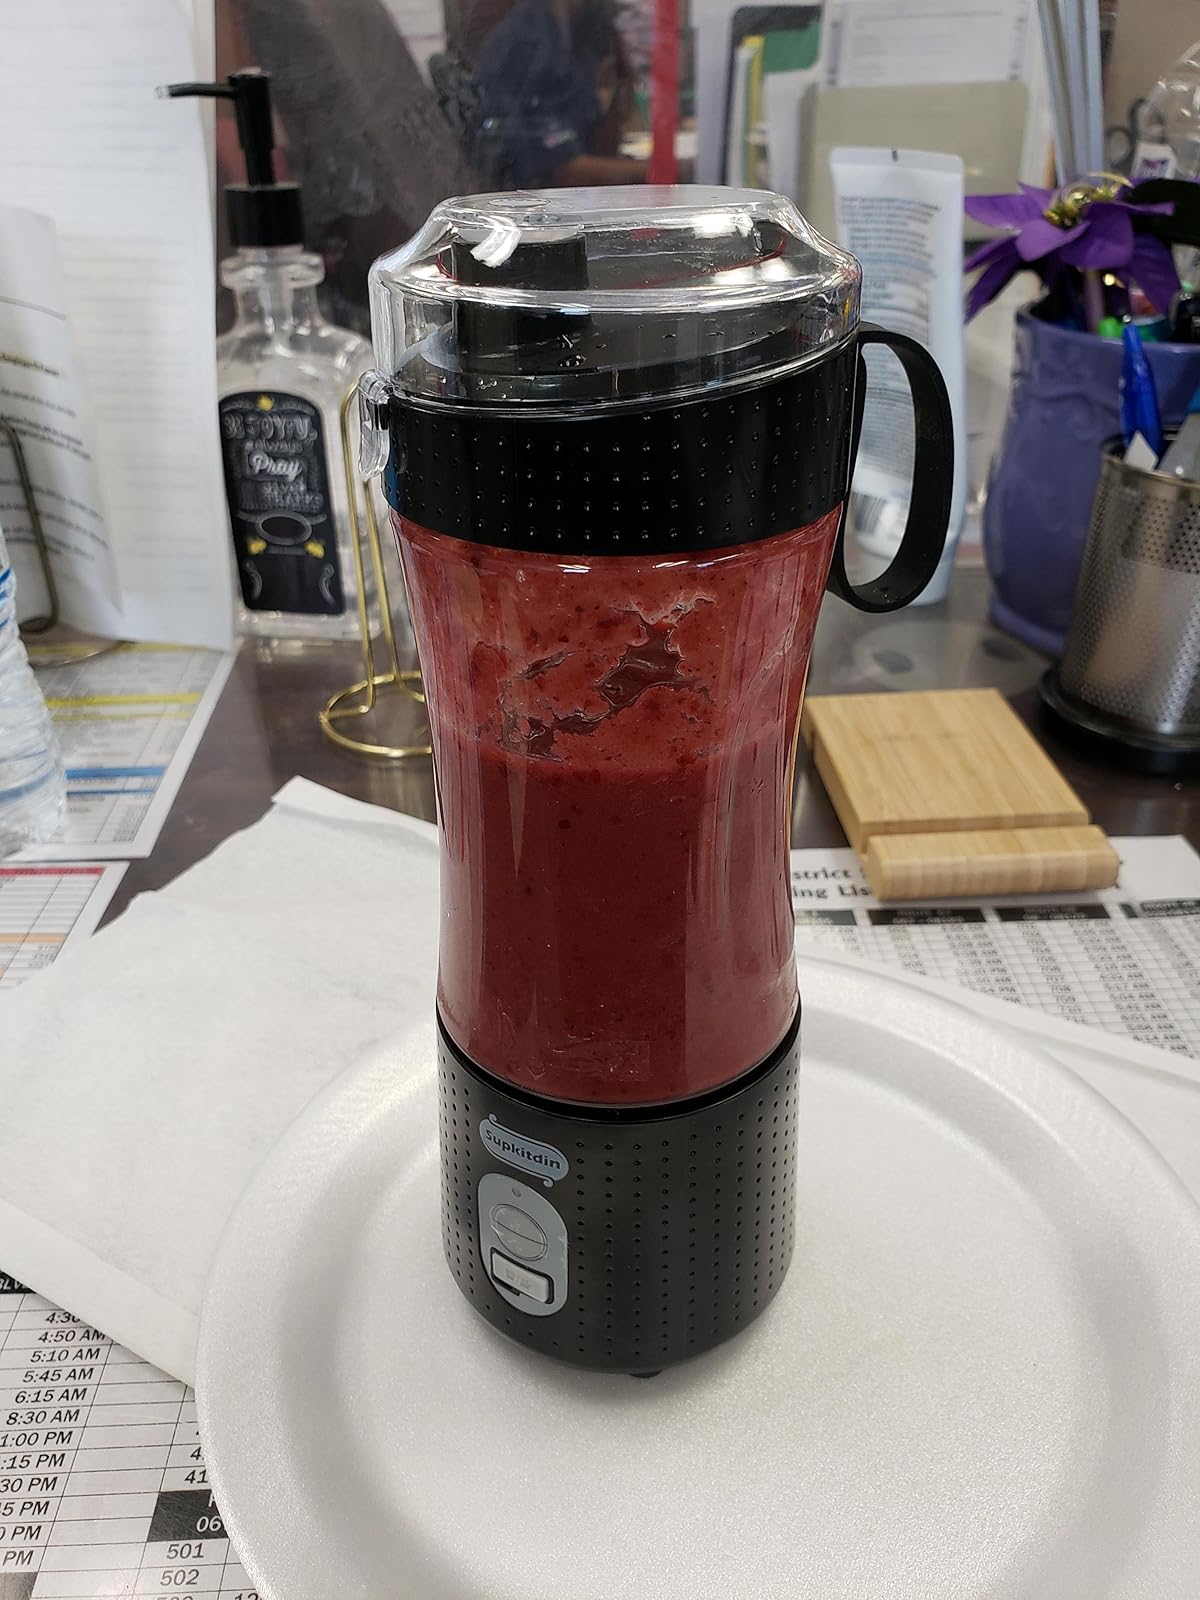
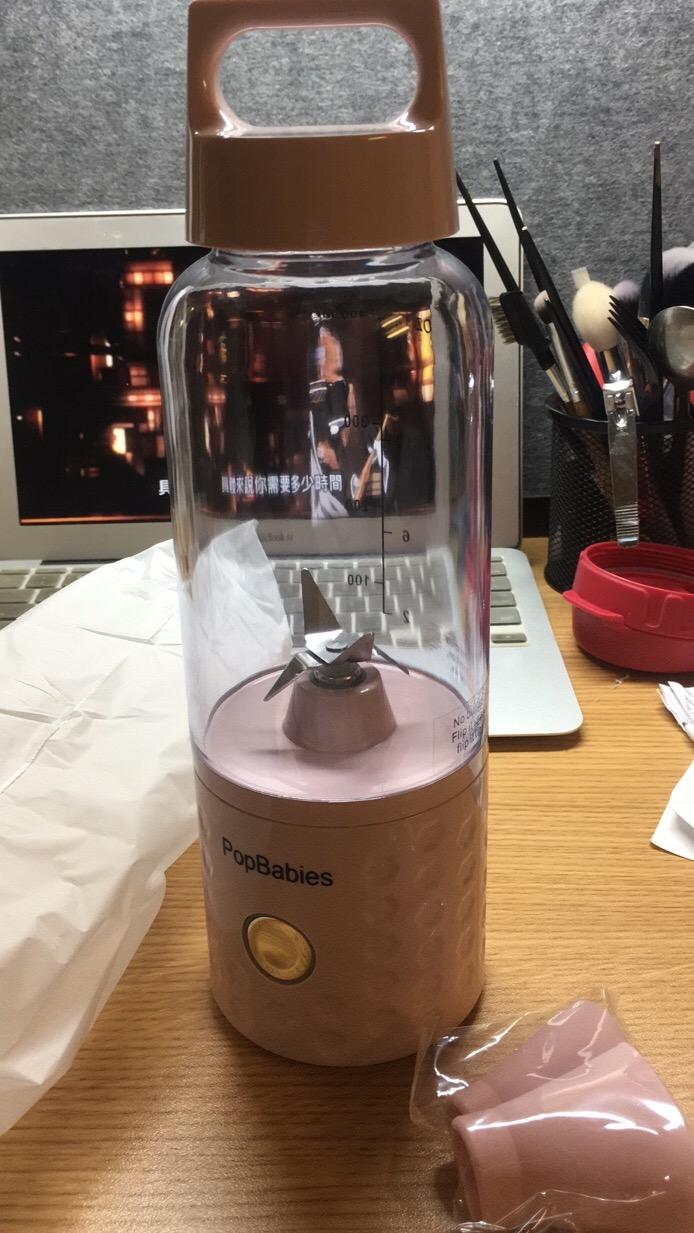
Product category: items_blender
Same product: no